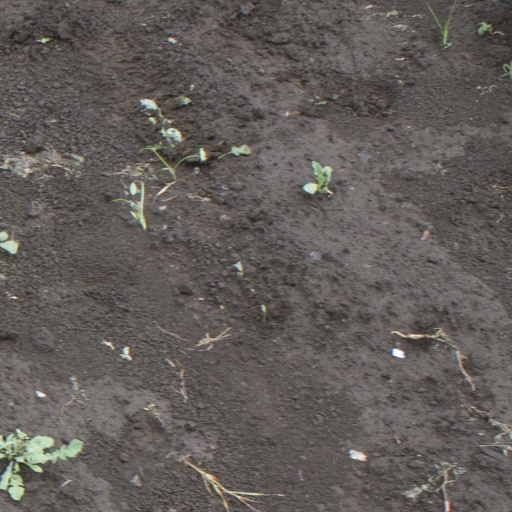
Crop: soybean